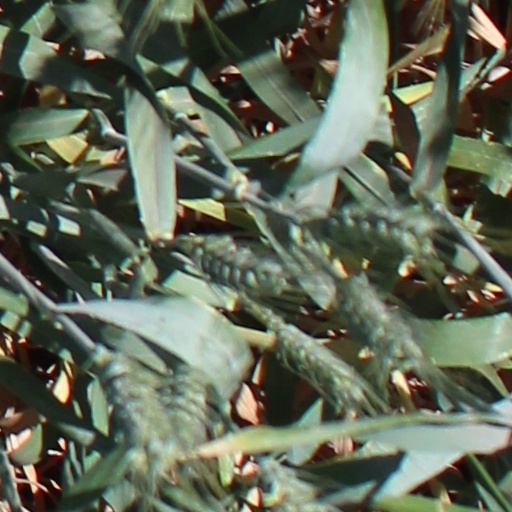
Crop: wheat